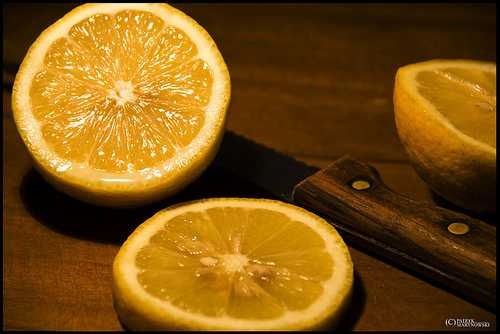
Label: Lemon